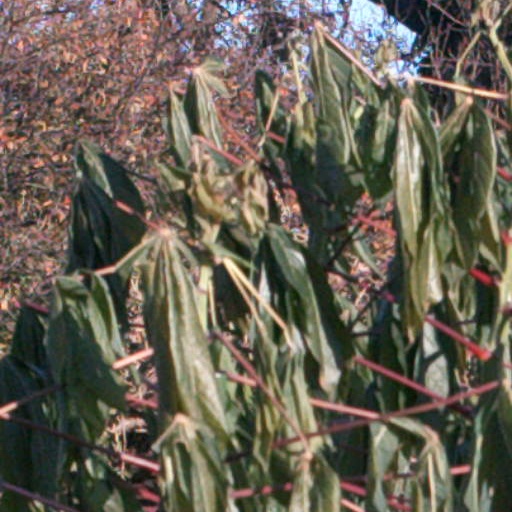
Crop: cassava